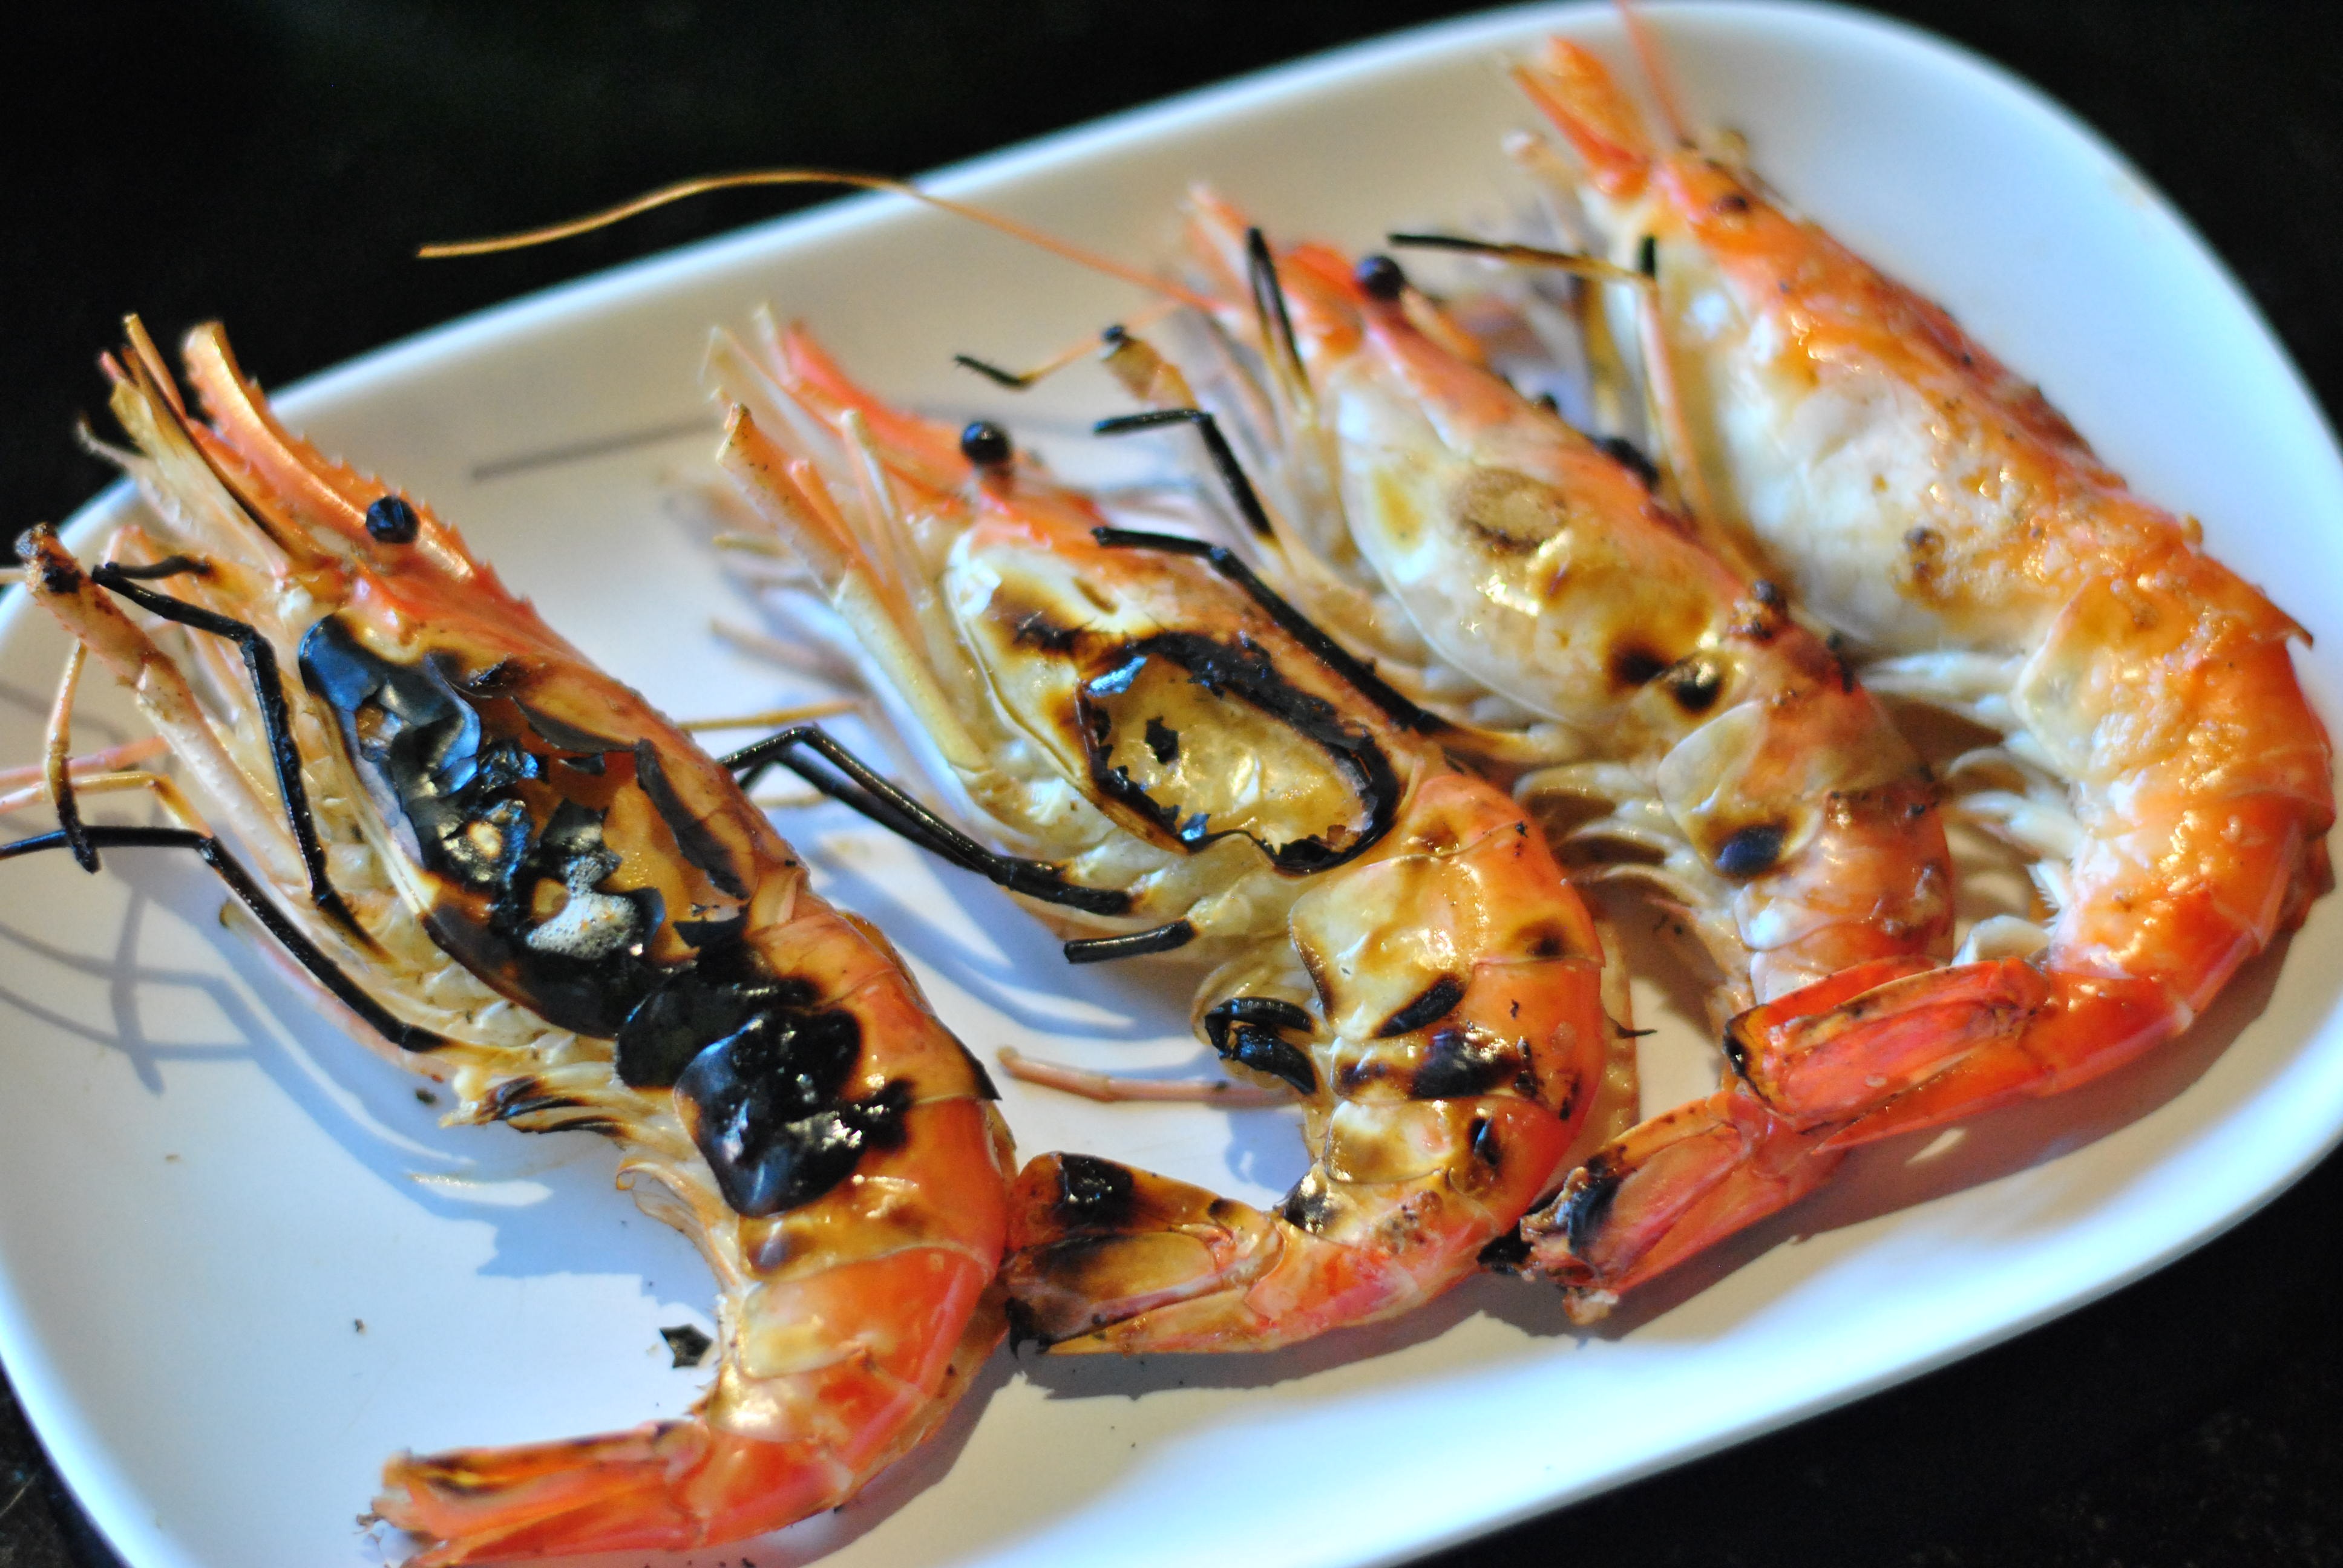
dish, food, seafood, fish, cuisine, invertebrate, shrimp, lobster, crustacean, king crab, scampi, grilled shrimp, decapoda, animal source foods, dungeness crab, spiny lobster, caridean shrimp, dendrobranchiata